Eleanor Cameron

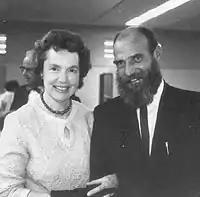
Cameron and Leonard Wibberley in 1965

Eleanor Frances (Butler) Cameron (March 23, 1912 – October 11, 1996) was a children's author and critic. She published 20 books in her lifetime, including "The Wonderful Flight to the Mushroom Planet" (1954) and its sequels, a collection of critical essays called "The Green and Burning Tree" (1969), and "The Court of the Stone Children" (1973), which won the U.S. National Book Award in category Children's Books.